José Castellanos Contreras

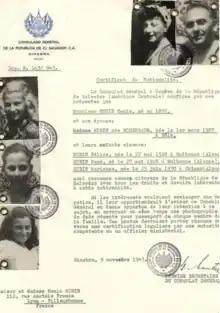
Representation of documents that were given to a Jewish family from Central Europe

It was during his time as consul in neutral Switzerland that Castellanos was approached by a Transylvanian-born Jewish businessman named György Mandl who reiterated to him the grave situation in which he, his family, and countless of his coreligionists found themselves. Castellanos, moved to help Mandl, gave him the "ad hoc" post of First Secretary to the Consul and had papers of Salvadoran nationality prepared for him and his family. Following a close call with the Gestapo in which the faux position and papers saved the family (who now bore the Italianate name of Mantello) from being sent to Auschwitz, Mandl (with Castellanos's consent) proceeded to secretly issue at least 13,000 "certificates of Salvadoran citizenship" to Central European Jews (principally through the Swiss Consular Office of Carl Lutz). The documents granted the bearers the right to seek and receive the protection of the International Red Cross and, eventually, of the Swiss Consul in Budapest; these guarantees, in effect, saved thousands of "Salvadorans" of Bulgarian, Czechoslovakian, Hungarian, Polish, and Romanian extraction from Nazi depredations.